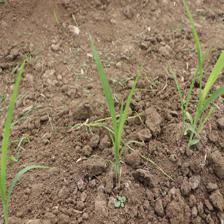
Label: Sorghum